Witches (anthology)

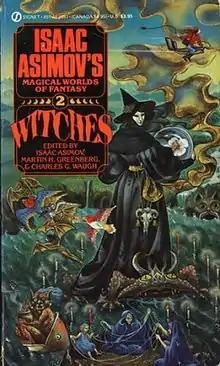
Cover of first edition

Witches is an anthology of themed fantasy and science fiction short stories on the subject of witches edited by Isaac Asimov, Martin H. Greenberg and Charles G. Waugh as the second volume in their Isaac Asimov's Magical Worlds of Fantasy series. It was first published in paperback by Signet/New American Library in April 1984. It was later gathered together with "Wizards", the first book in the series, into the omnibus hardcover collection "Isaac Asimov's Magical Worlds of Fantasy: Witches & Wizards" (1985).